Tim Griffin

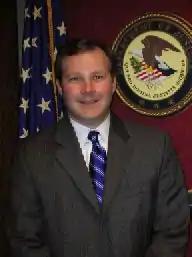
U.S. Attorney Tim Griffin

In September 2006, after ending a one-year military mobilization assignment, Griffin began working as a special assistant to U.S. Attorney Bud Cummins in the Eastern District of Arkansas.